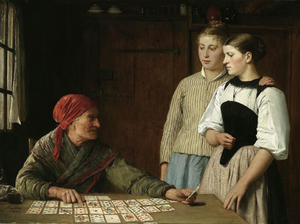
Spådom
Spåkonen af Albert Anker (1880).
At spå handler om at forudsige, profetere eller varsle begivenheder i en ukendt fremtid. Spådomskunst og religion har derfor flere steder været forbundet, også som en del af statsvæsenet.